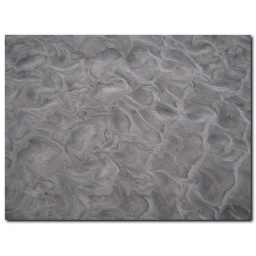
patterns in the sand at tentsmuir beach on a rainy day taken with a canon s5